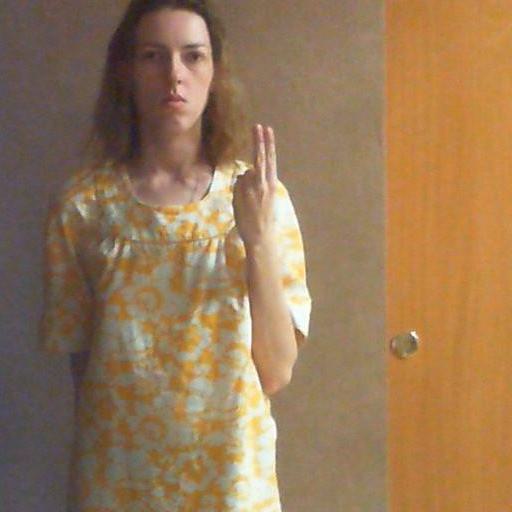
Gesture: two_up_inverted